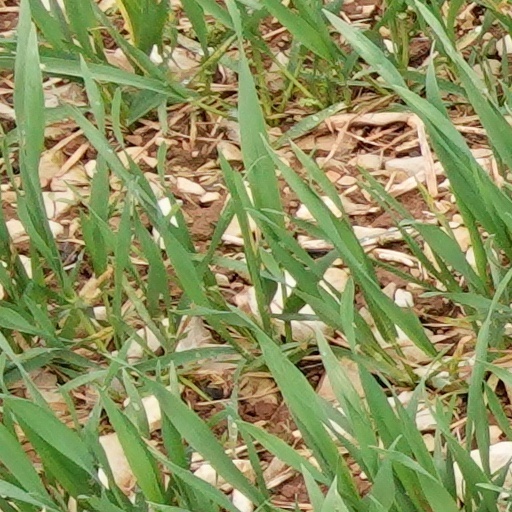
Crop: wheat